American Venus

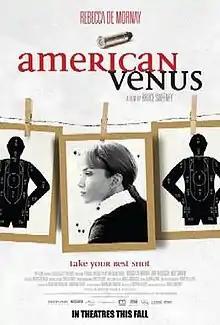
Theatrical release poster

American Venus is a 2007 Canadian drama film directed by Bruce Sweeney and starring Rebecca De Mornay, Jane McGregor, and Matt Craven.